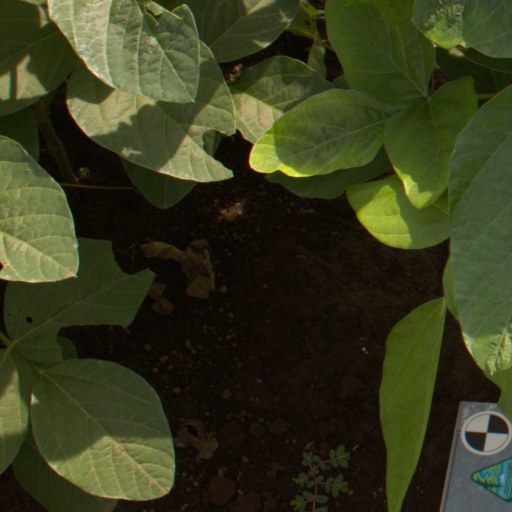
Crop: soybean